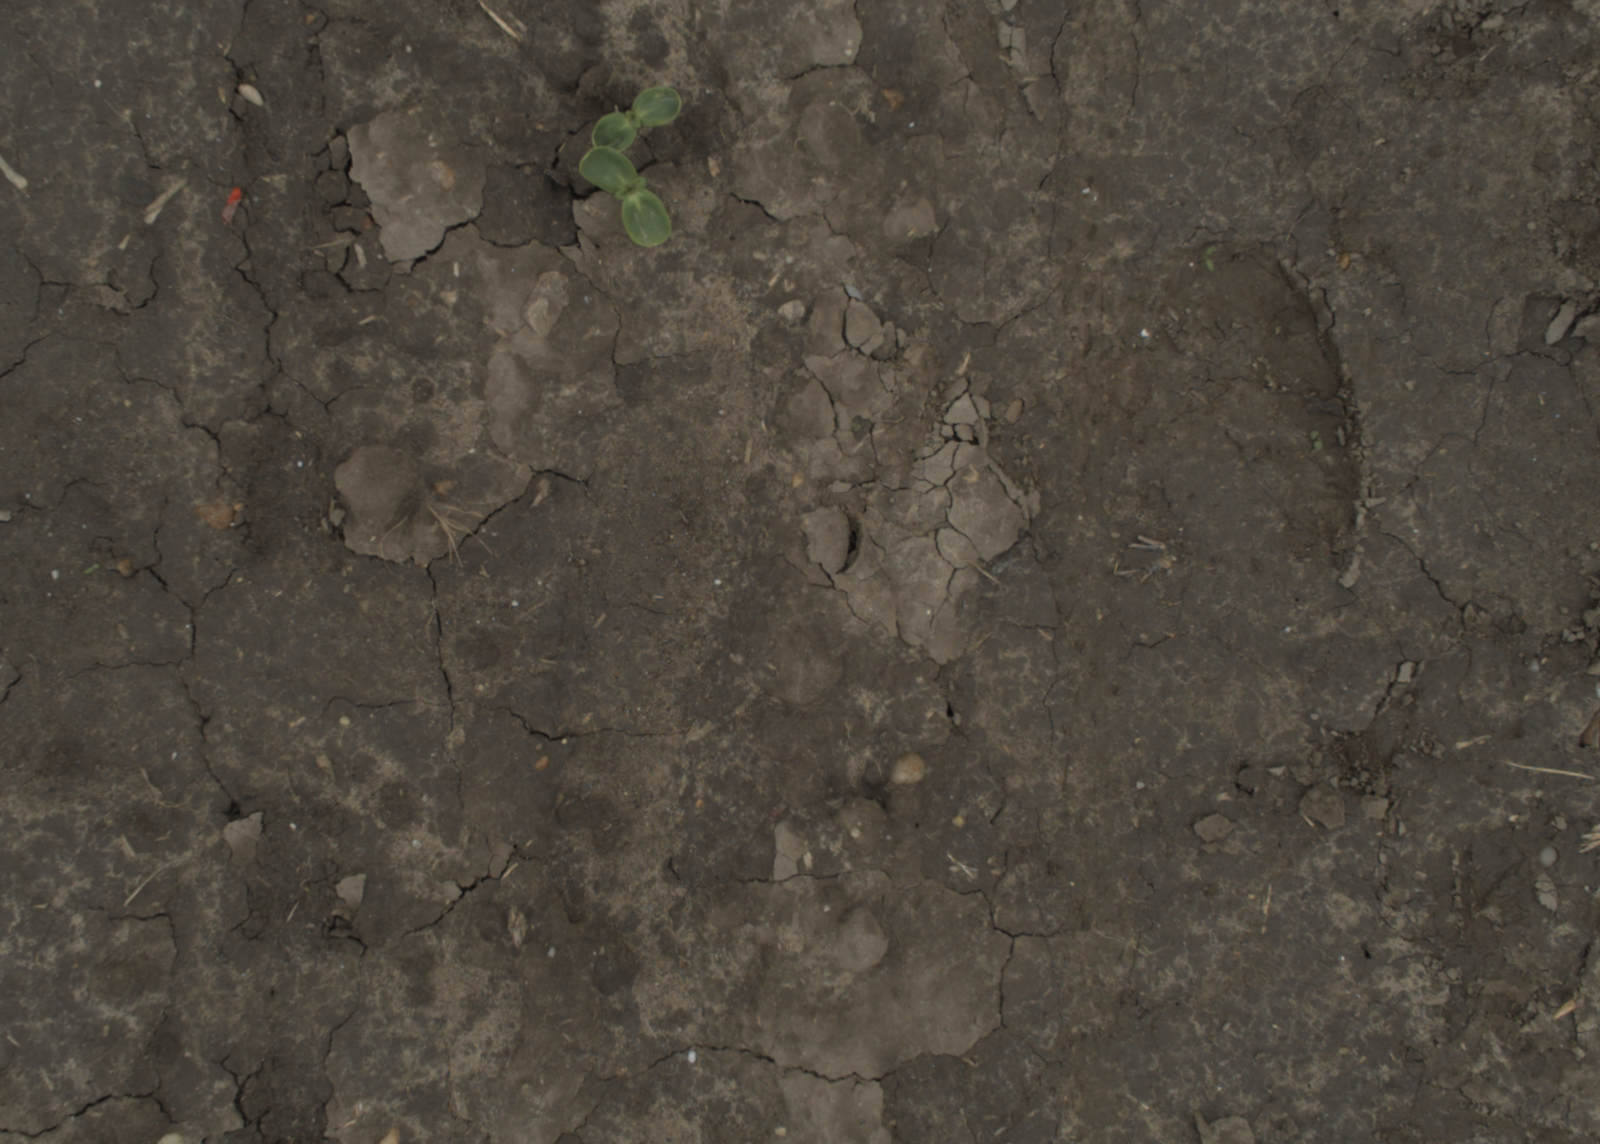
Capture date: 29.09.2021 13:49:00
Weather: cloudy
Wind: medium
Seeding date: 02.09.2021
Plant canopy height (mm): 954